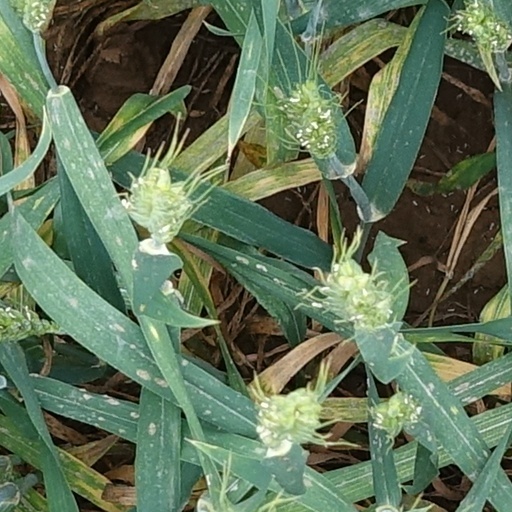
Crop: wheat